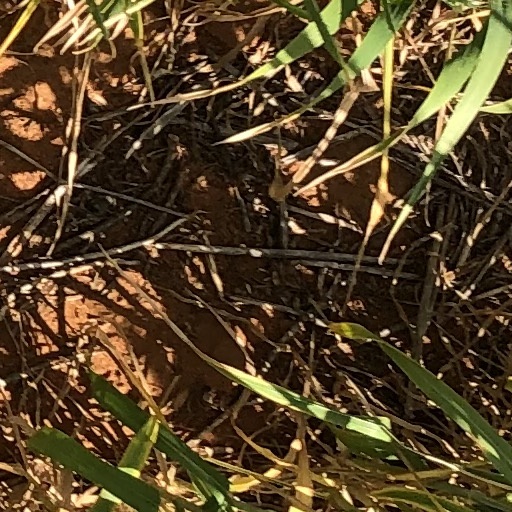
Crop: wheat